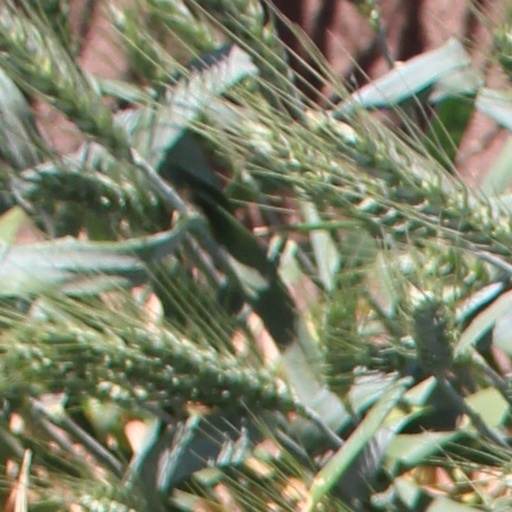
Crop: wheat